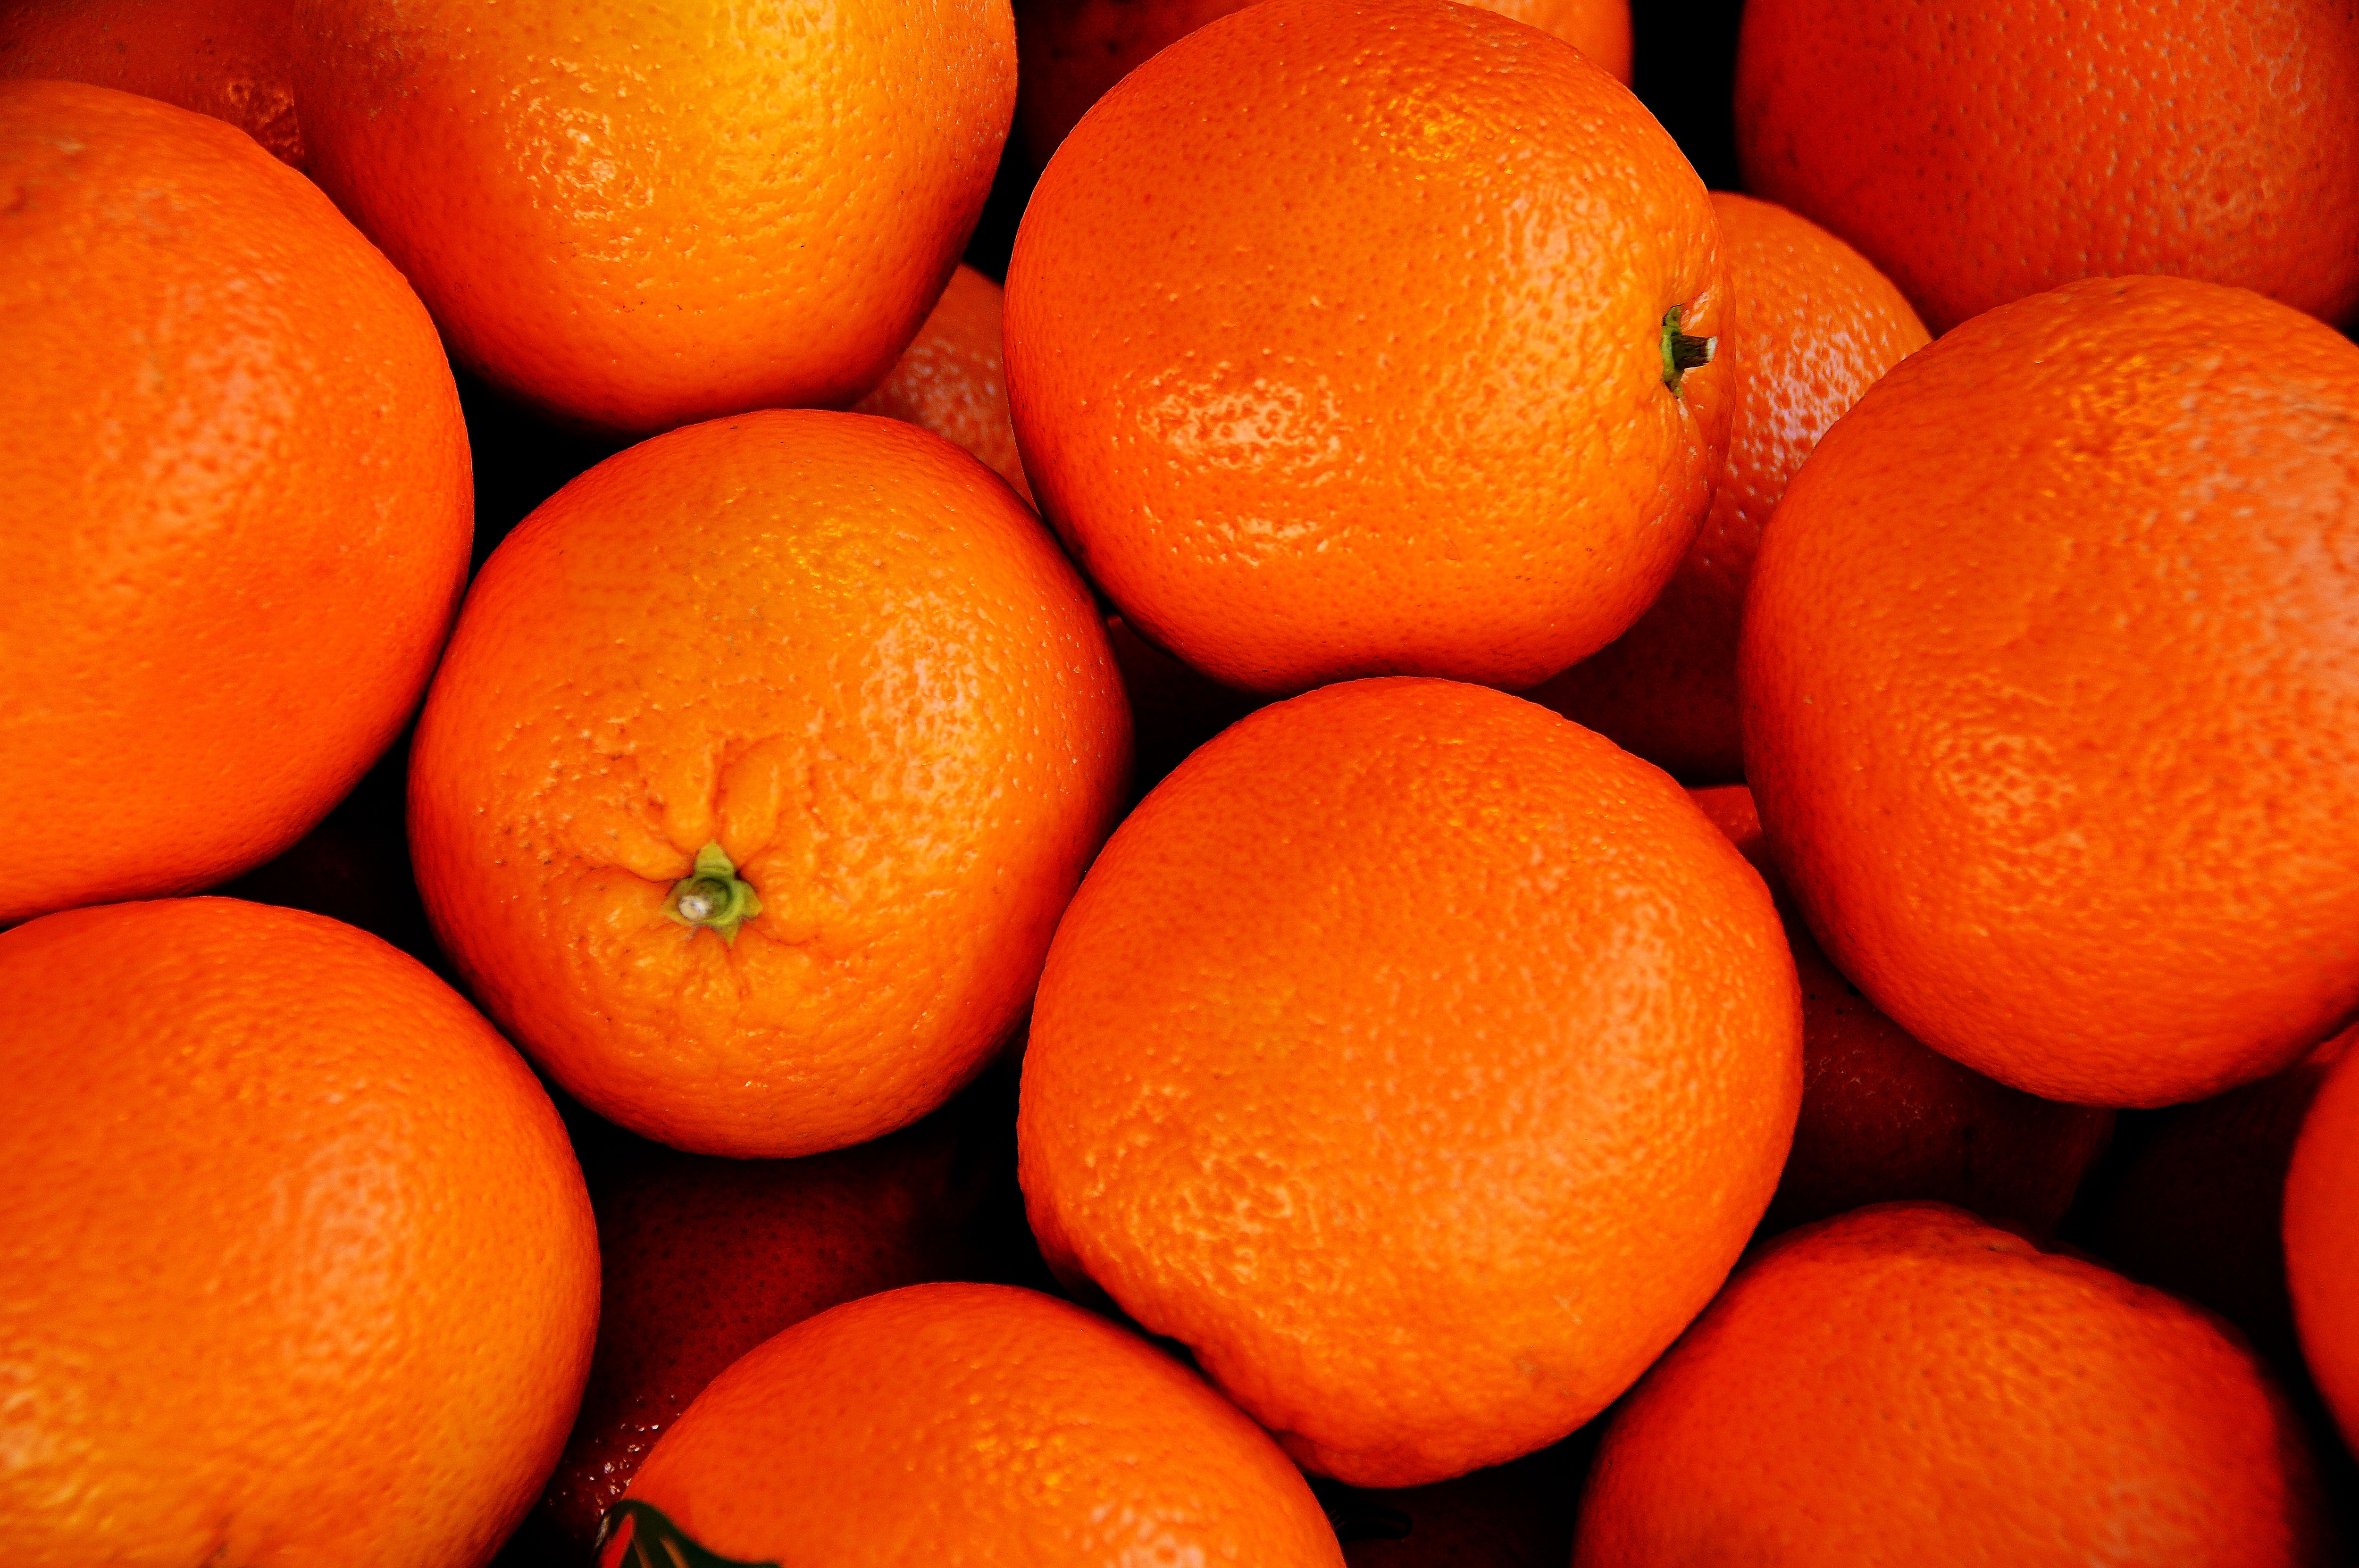
plant, fruit, orange, food, produce, market, healthy, tangerine, clementine, vegetarian food, citrus, bio, purchasing, left untreated, flowering plant, naturkost, bitter orange, mandarin orange, land plant, tangelo, valencia orange